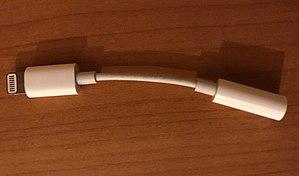
Lightning est un connecteur à 8 broches produit par Apple depuis 2012. Il remplace sur tous les nouveaux produits le connecteur à 30 broches introduit en 2003 avec l'iPod de troisième génération.